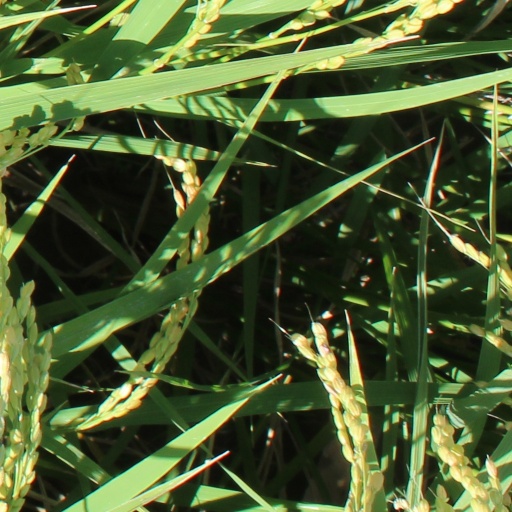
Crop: rice